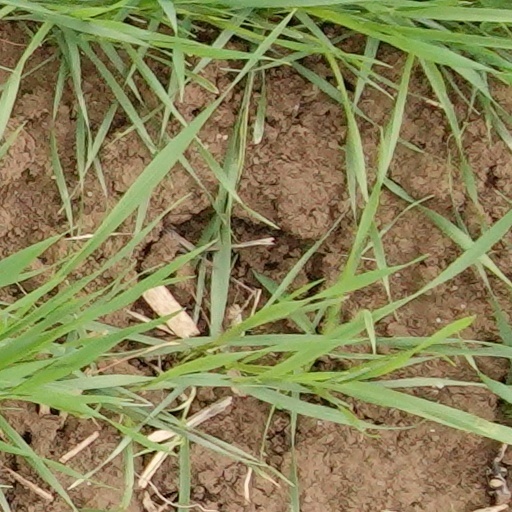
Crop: wheat